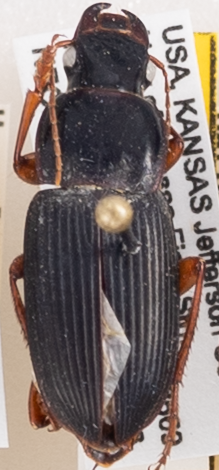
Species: Harpalus pensylvanicus
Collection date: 2021-08-25
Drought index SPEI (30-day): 0.824
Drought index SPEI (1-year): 0.02
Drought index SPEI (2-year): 0.42